Loammi Baldwin

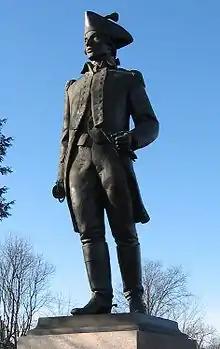
A statue of Loammi Baldwin in Woburn, Massachusetts, which was repaired in the fall of 2007 to replace the missing sword.

Baldwin attended grammar school in Woburn, Massachusetts. Later he would walk from North Woburn to Cambridge with his younger friend and childhood neighbor, Benjamin Thompson, later Count Rumford, to attend the lectures of Professor John Winthrop at Harvard College. He and Thompson performed their own experiments at home. Baldwin received a Master of Arts degree from Harvard in 1785.